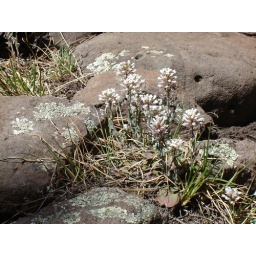
A few spring rock wild flowers near the Museum of Northern AZ